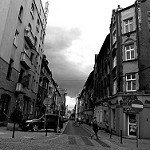
Label: B & W